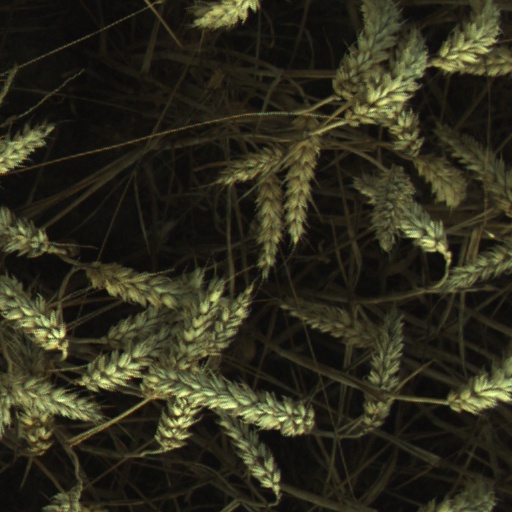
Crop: wheat